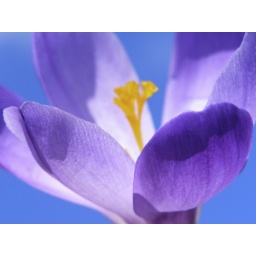
Close-up of violet spring crocus with transparent petals against clear blue sky